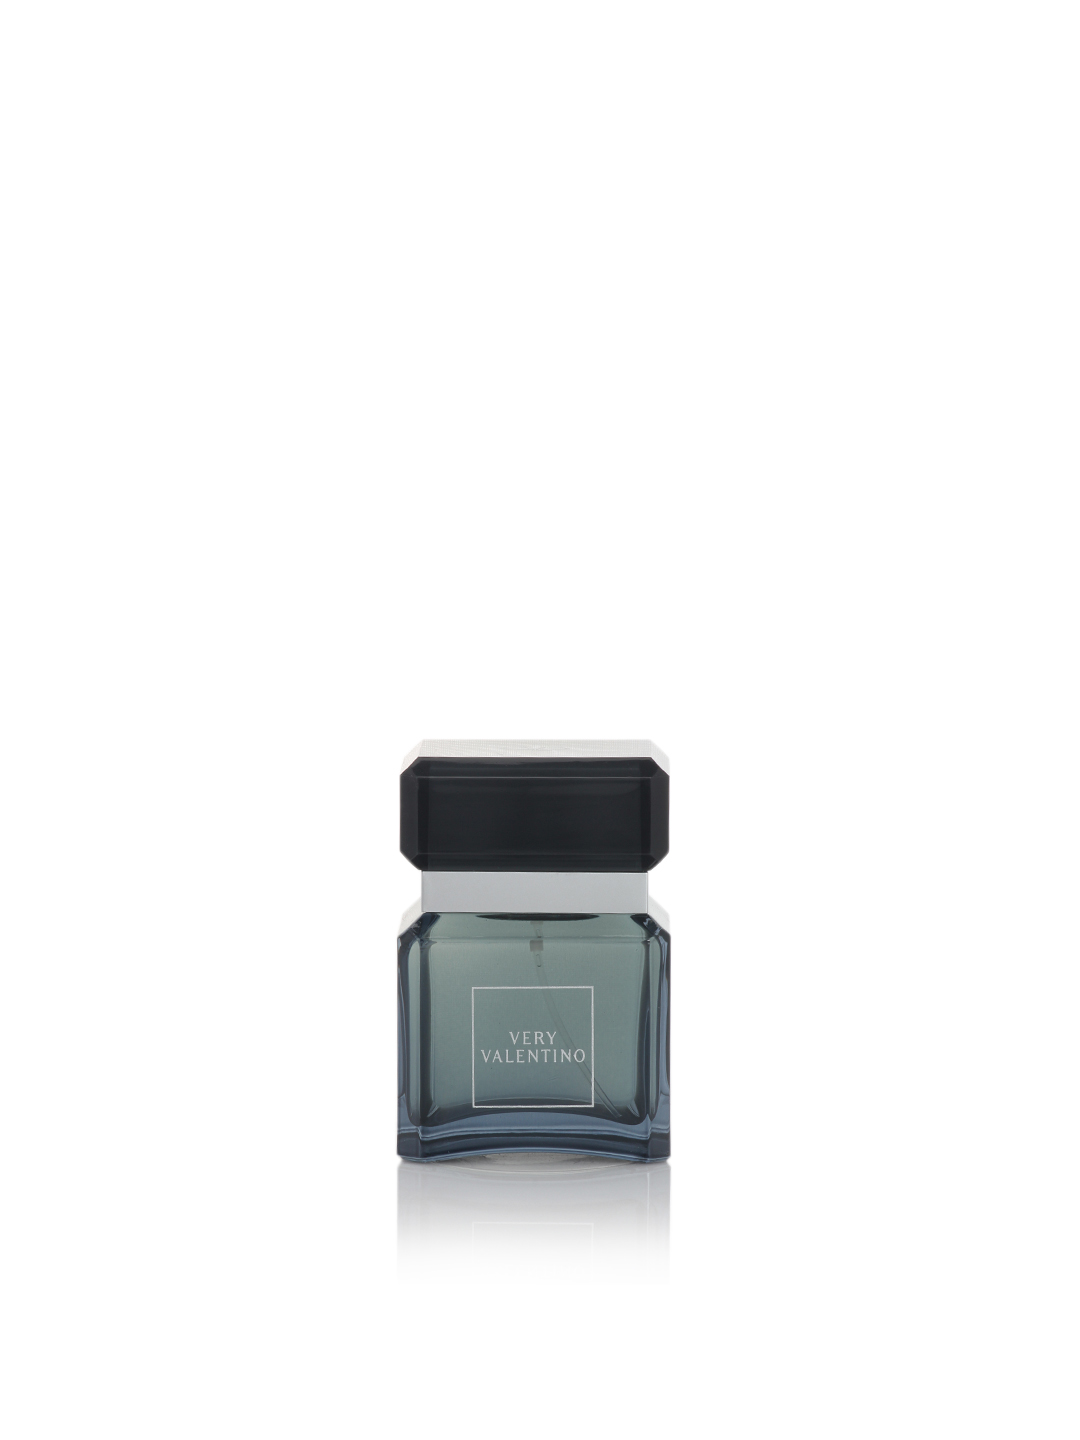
Valentino Perfumes Men 50 ml Perfume
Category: Personal Care / Fragrance / Perfume and Body Mist
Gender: Men
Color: Grey
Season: Spring 2017
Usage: Casual